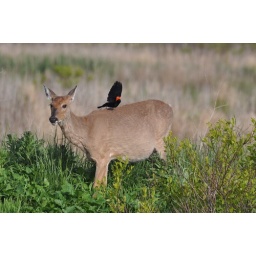
Pregnant doe being harassed by a red winged black bird